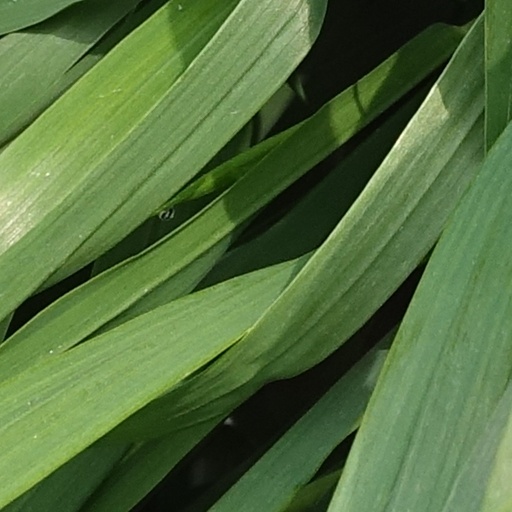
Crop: wheat